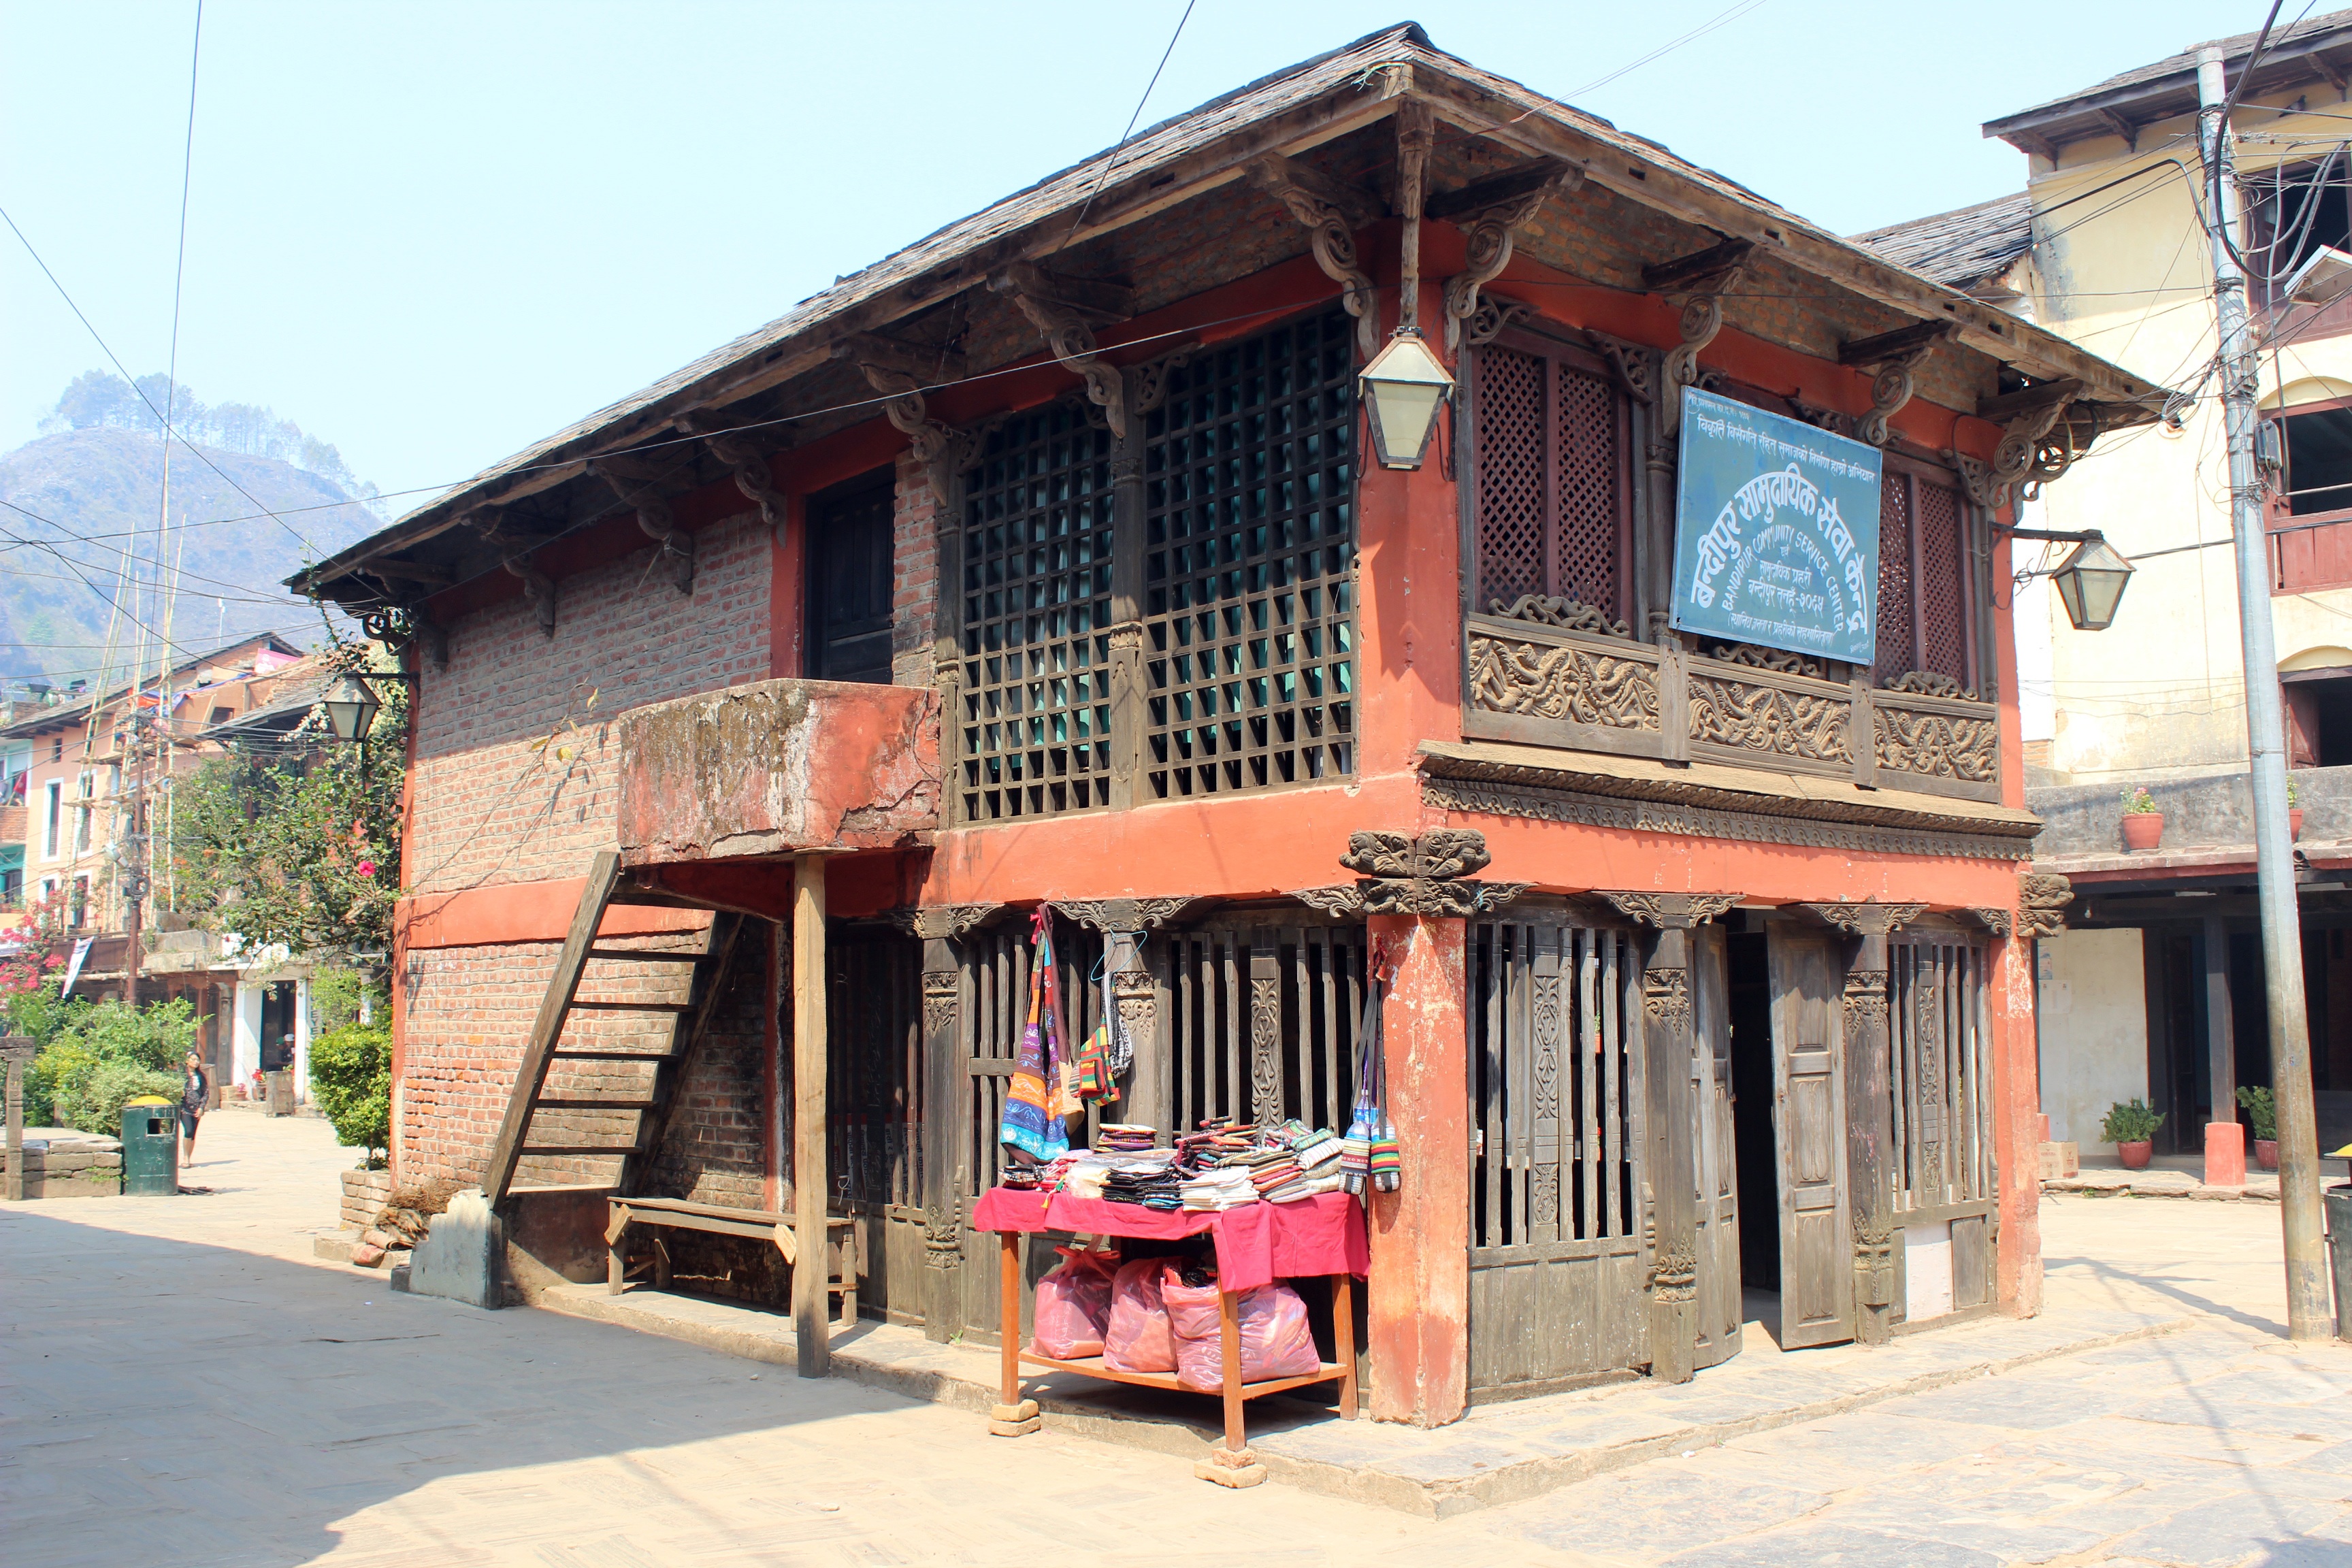
street, house, town, building, vacation, village, community, facade, property, tourism, nepal, library, main, service, neighbourhood, bandipur, balabazar